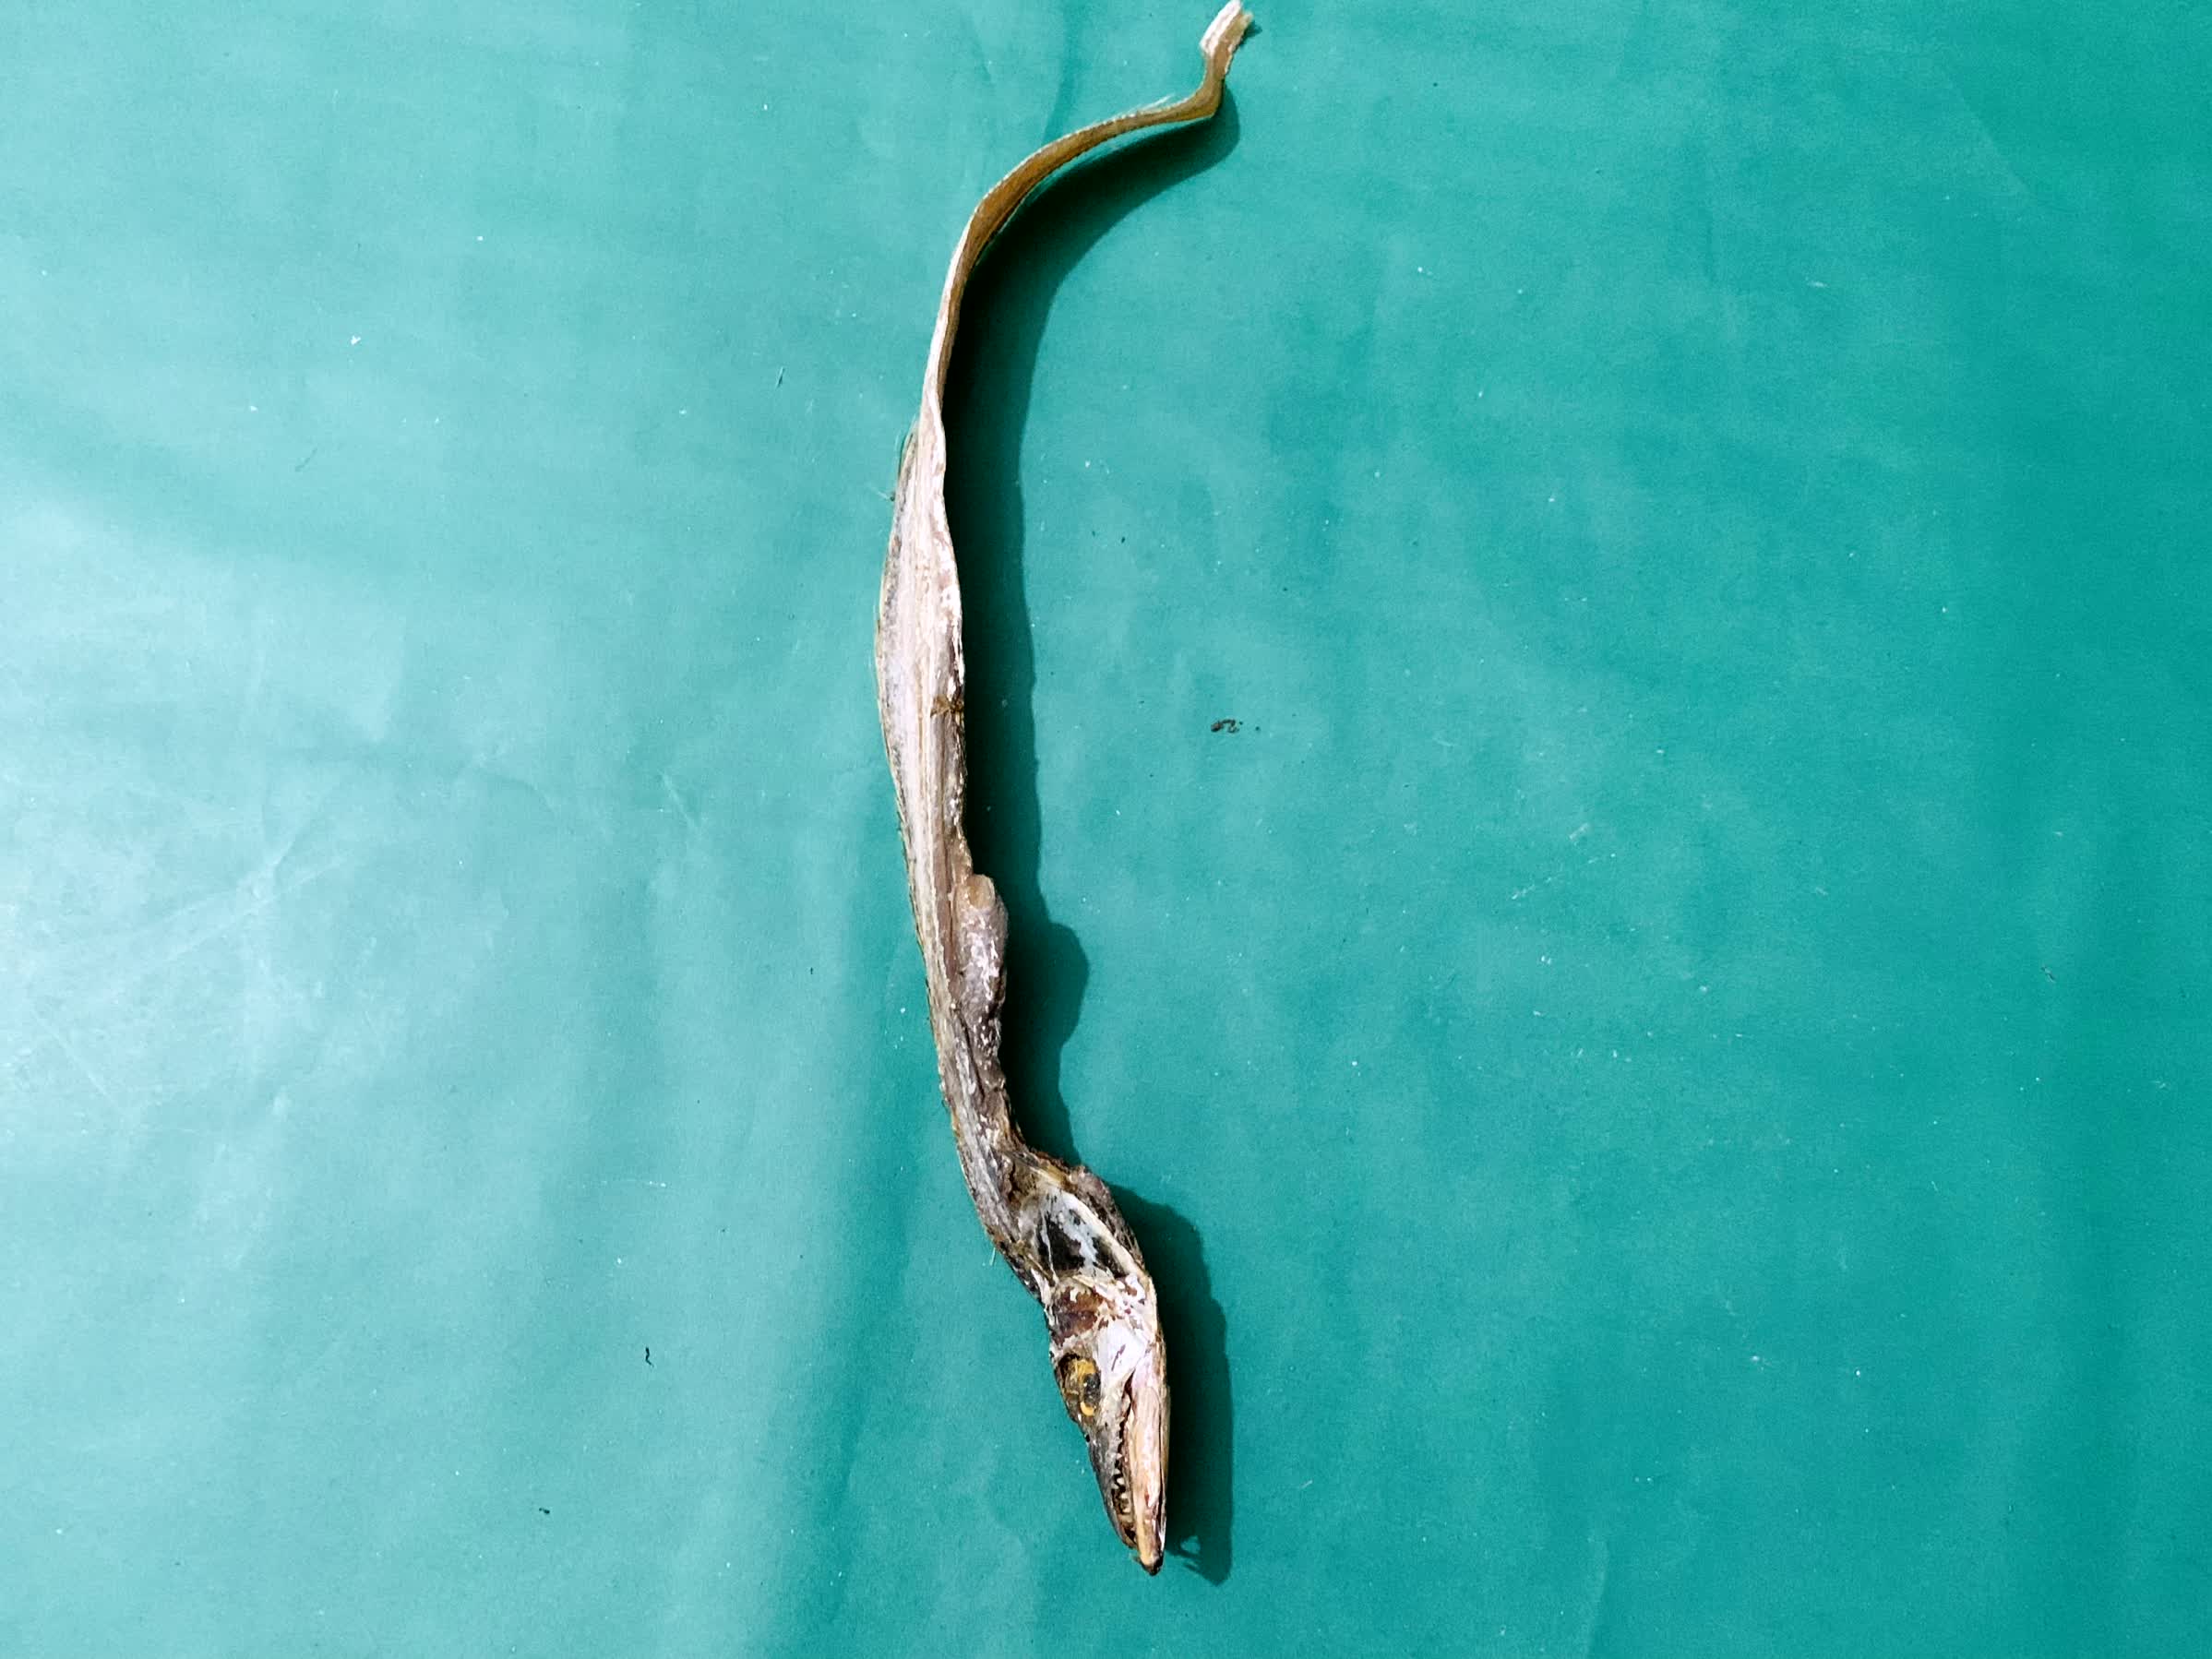
Species: Churi